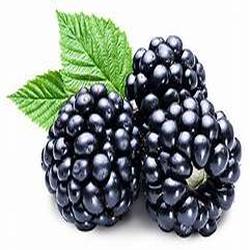
Label: Blackberry